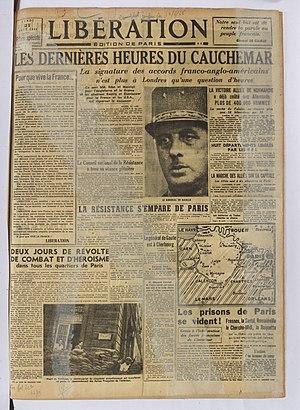
Une deu journal Libération
Libération était un journal français édité entre 1941 et 1964. D'abord journal clandestin du mouvement de résistance Libération-Sud, le journal continue après la guerre. Son directeur appartient alors à la mouvance dite des « Compagnons de route » du Parti communiste français. En 1973, son titre sera repris par Jean-Paul Sartre et Serge July pour la création de leur journal.